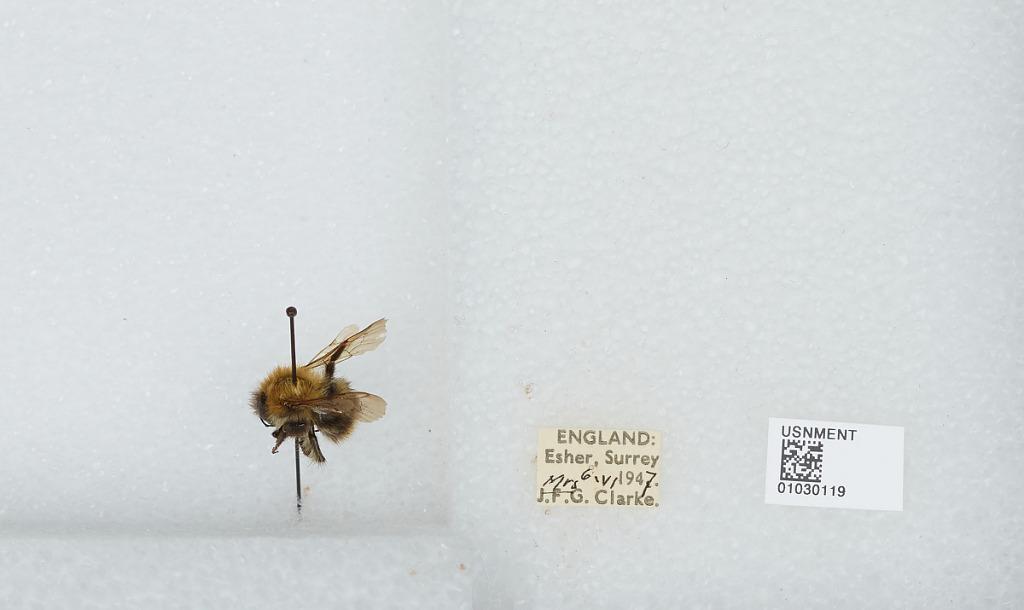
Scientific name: Bombus (Thoracobombus) pascuorum (Scopoli)
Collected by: J. Clarke
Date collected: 1947-6-6
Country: United Kingdom
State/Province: England
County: Surrey
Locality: Esher
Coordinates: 51.3691, -0.365